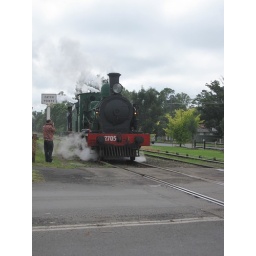
2705 and 3016 running around the Pullman train at Thirlmere